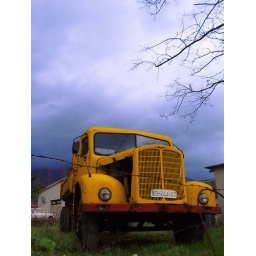
On a hill in Monte Negro I found this beat-up truck wich I thought was beautiful.